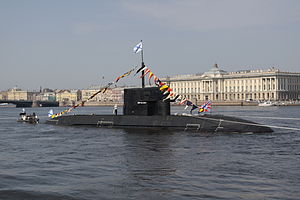
Lada-klassen
Lada-klassen er en aktuel ubåds-klasse bygget i Rusland, primært til den russiske flåde udviklet af det russiske firma Rubin Design. Lada-klassen er den fjerde dieselelektriske ubådsgeneration efter den kolde krigs ophør.